Anxious Nation

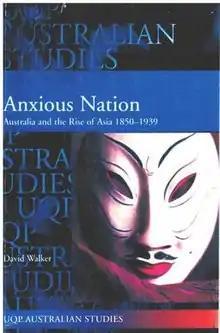

Anxious Nation: Australia and the Rise of Asia 1850–1939, written by David Walker, has been described as a "landmark" analysis of the history of Australian perceptions of Asian people and their cultures. It was first published by the University of Queensland Press in 1999 and has subsequently been reprinted in an Indian edition (SSS publishing, New Delhi, 2009) and translated into Chinese (China Renmin University Press, Beijing, 2009). Walker, who has been the professor of Australian Studies at Deakin University since 1991, is a leading authority in the field of Australian images of Asia and this work is the culmination of several years of his research and observation.